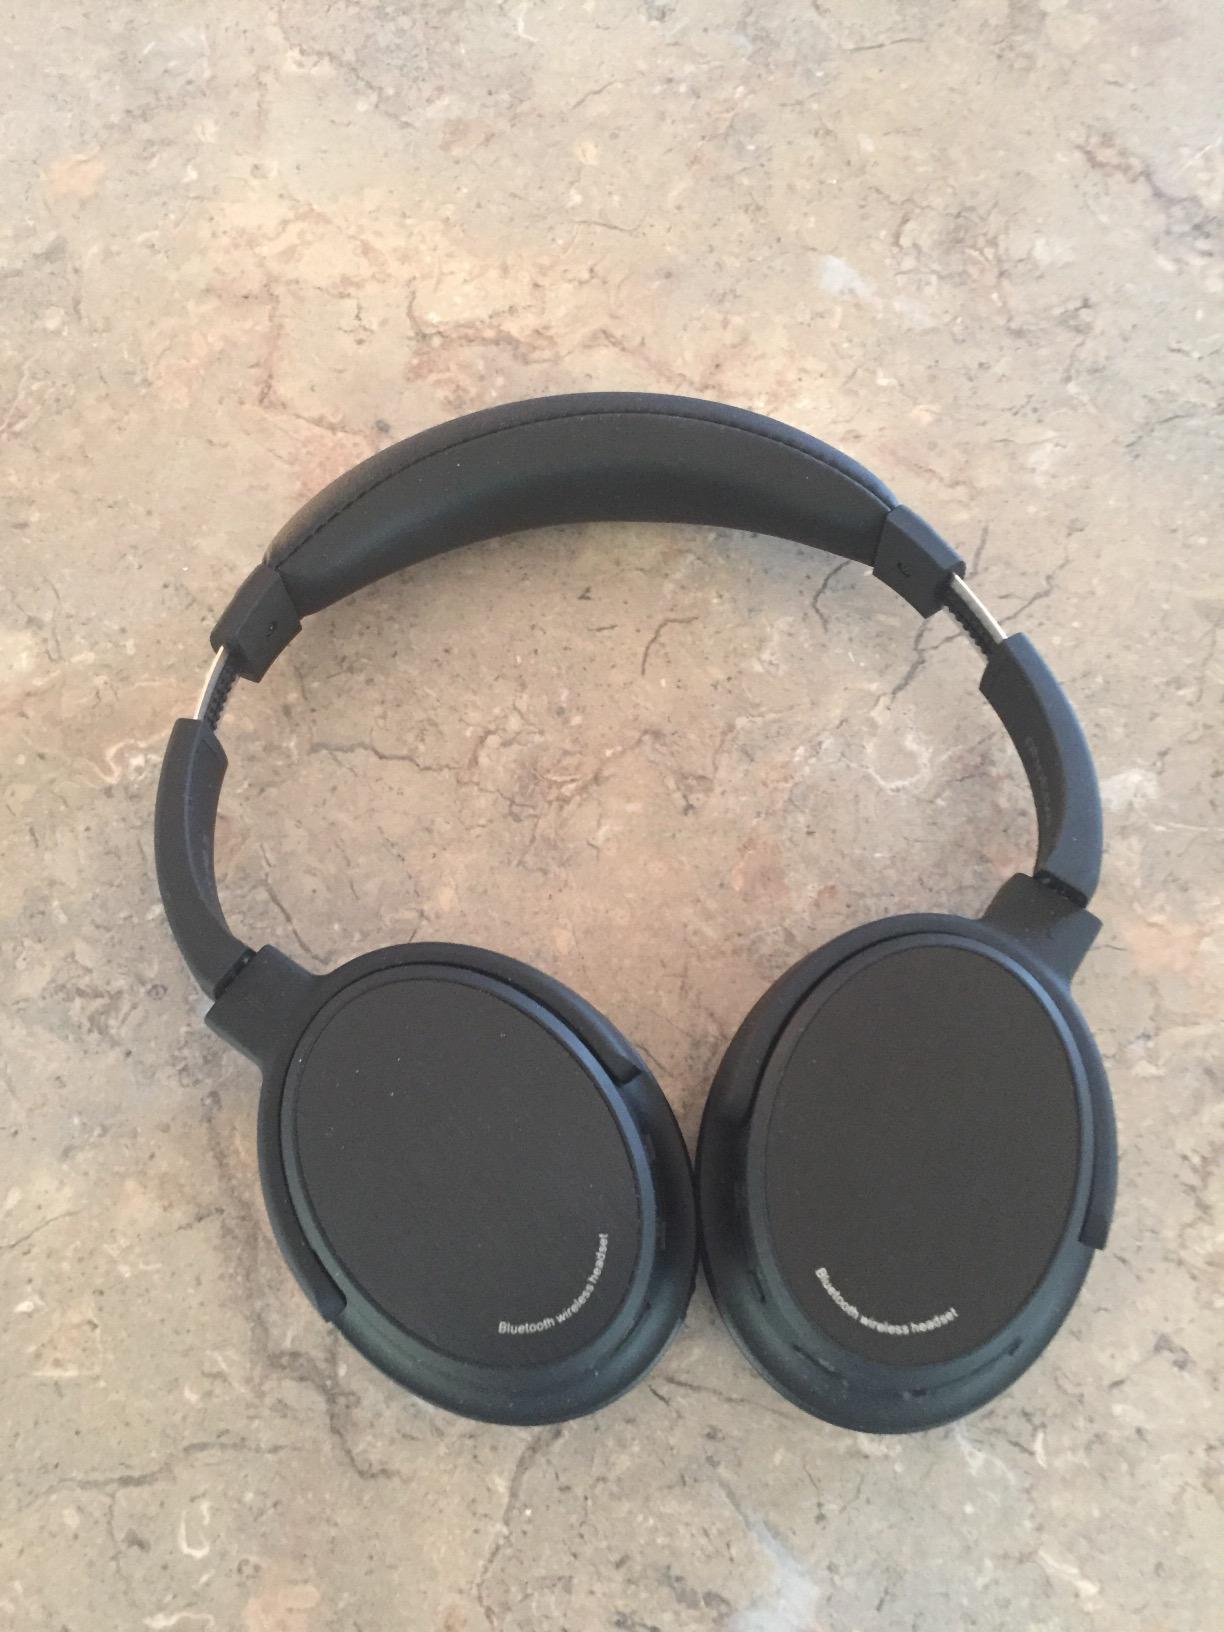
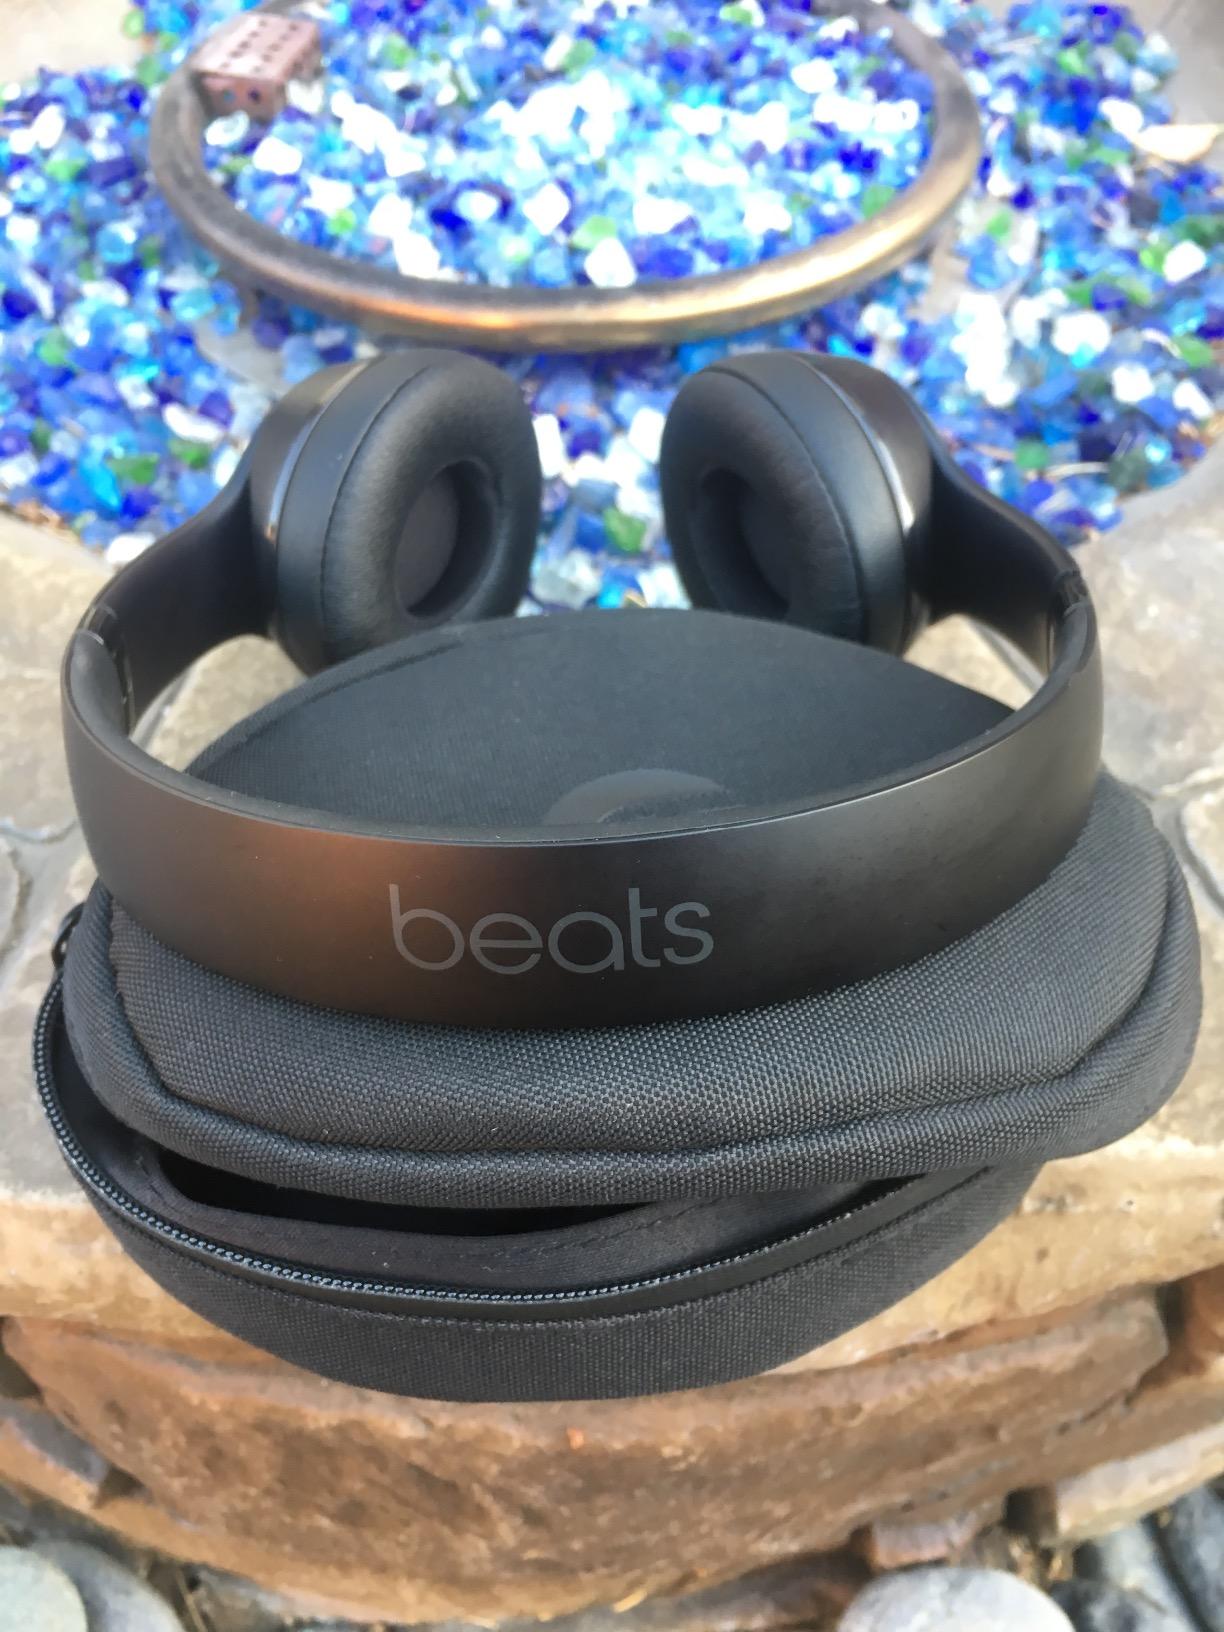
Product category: headphones
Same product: no